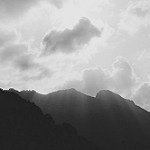
Label: B & W